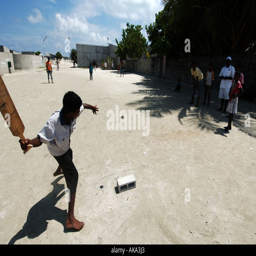
local boys playing a game of cricket